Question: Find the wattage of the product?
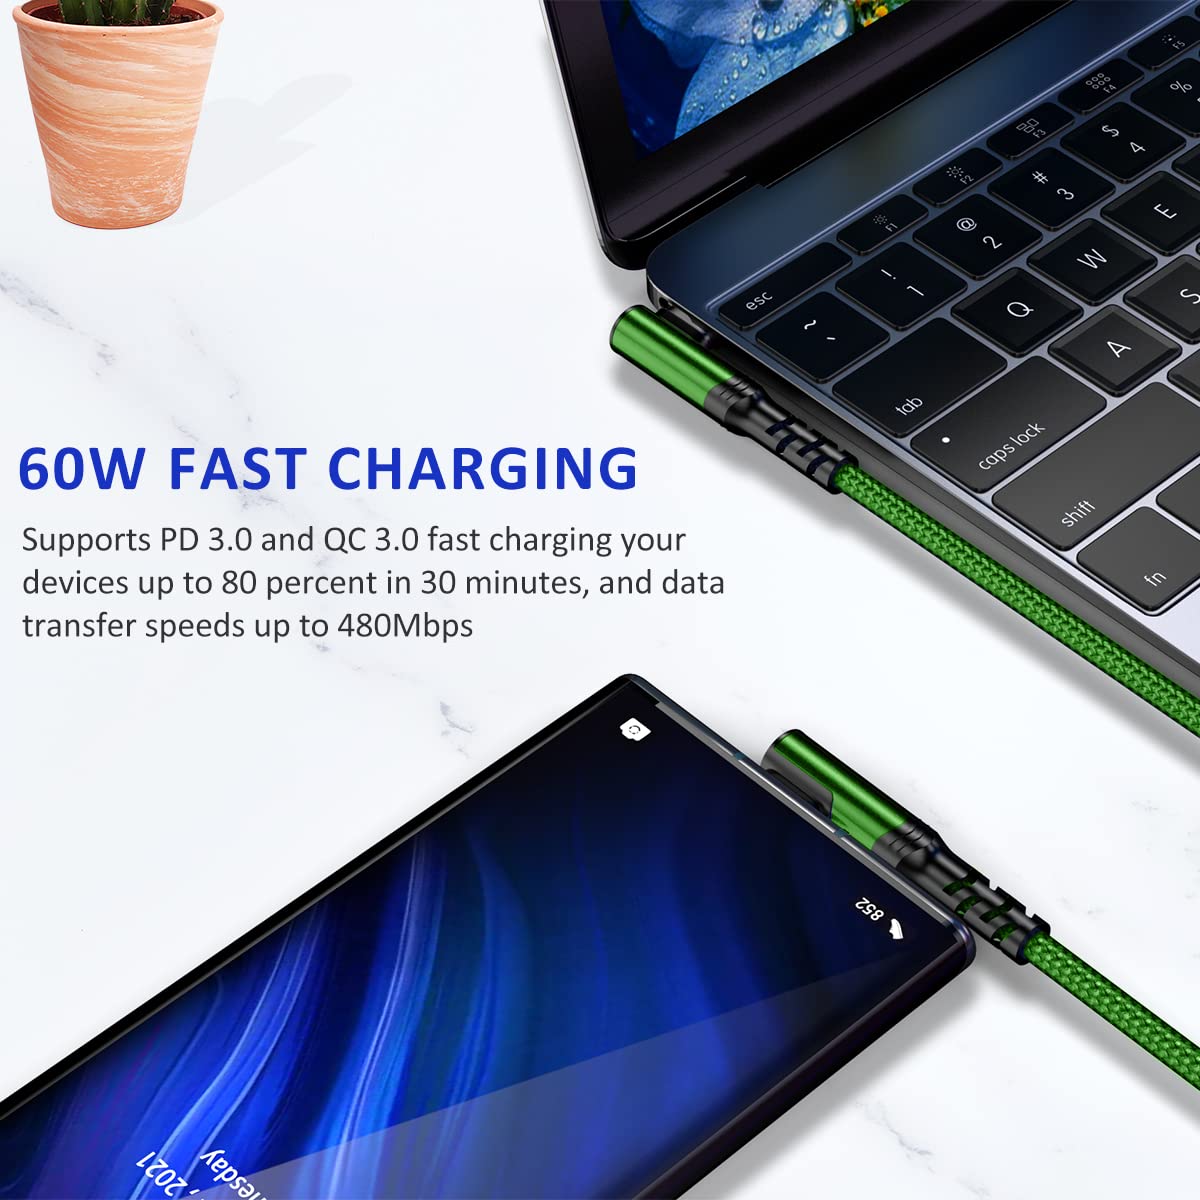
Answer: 60.0 watt